Maldives National Cadet Corps

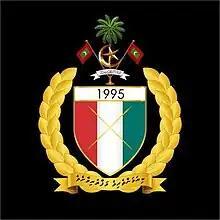
Emblem of the National Cadet Corps

The Maldives National Cadet Corps (MNCC) is the youth wing of the Maldivian Defence Force with its headquarters being located in the capital of Maldives, Malé. It is the largest youth organization in the Maldives, which functions under the Ministry of Education with logistic assistance from the MNDF. It consists of cadets and bandmates of schools nationwide who are above the age of 11.